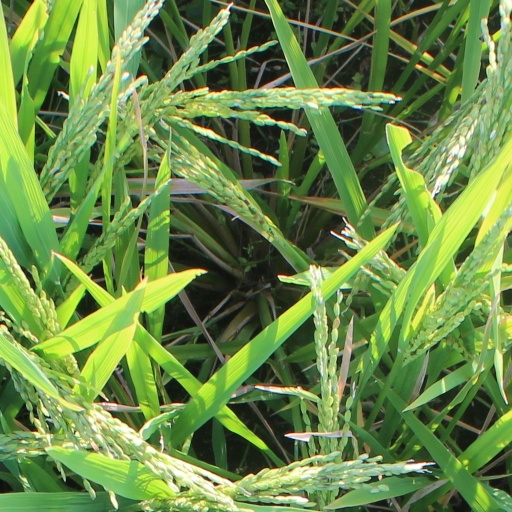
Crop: rice